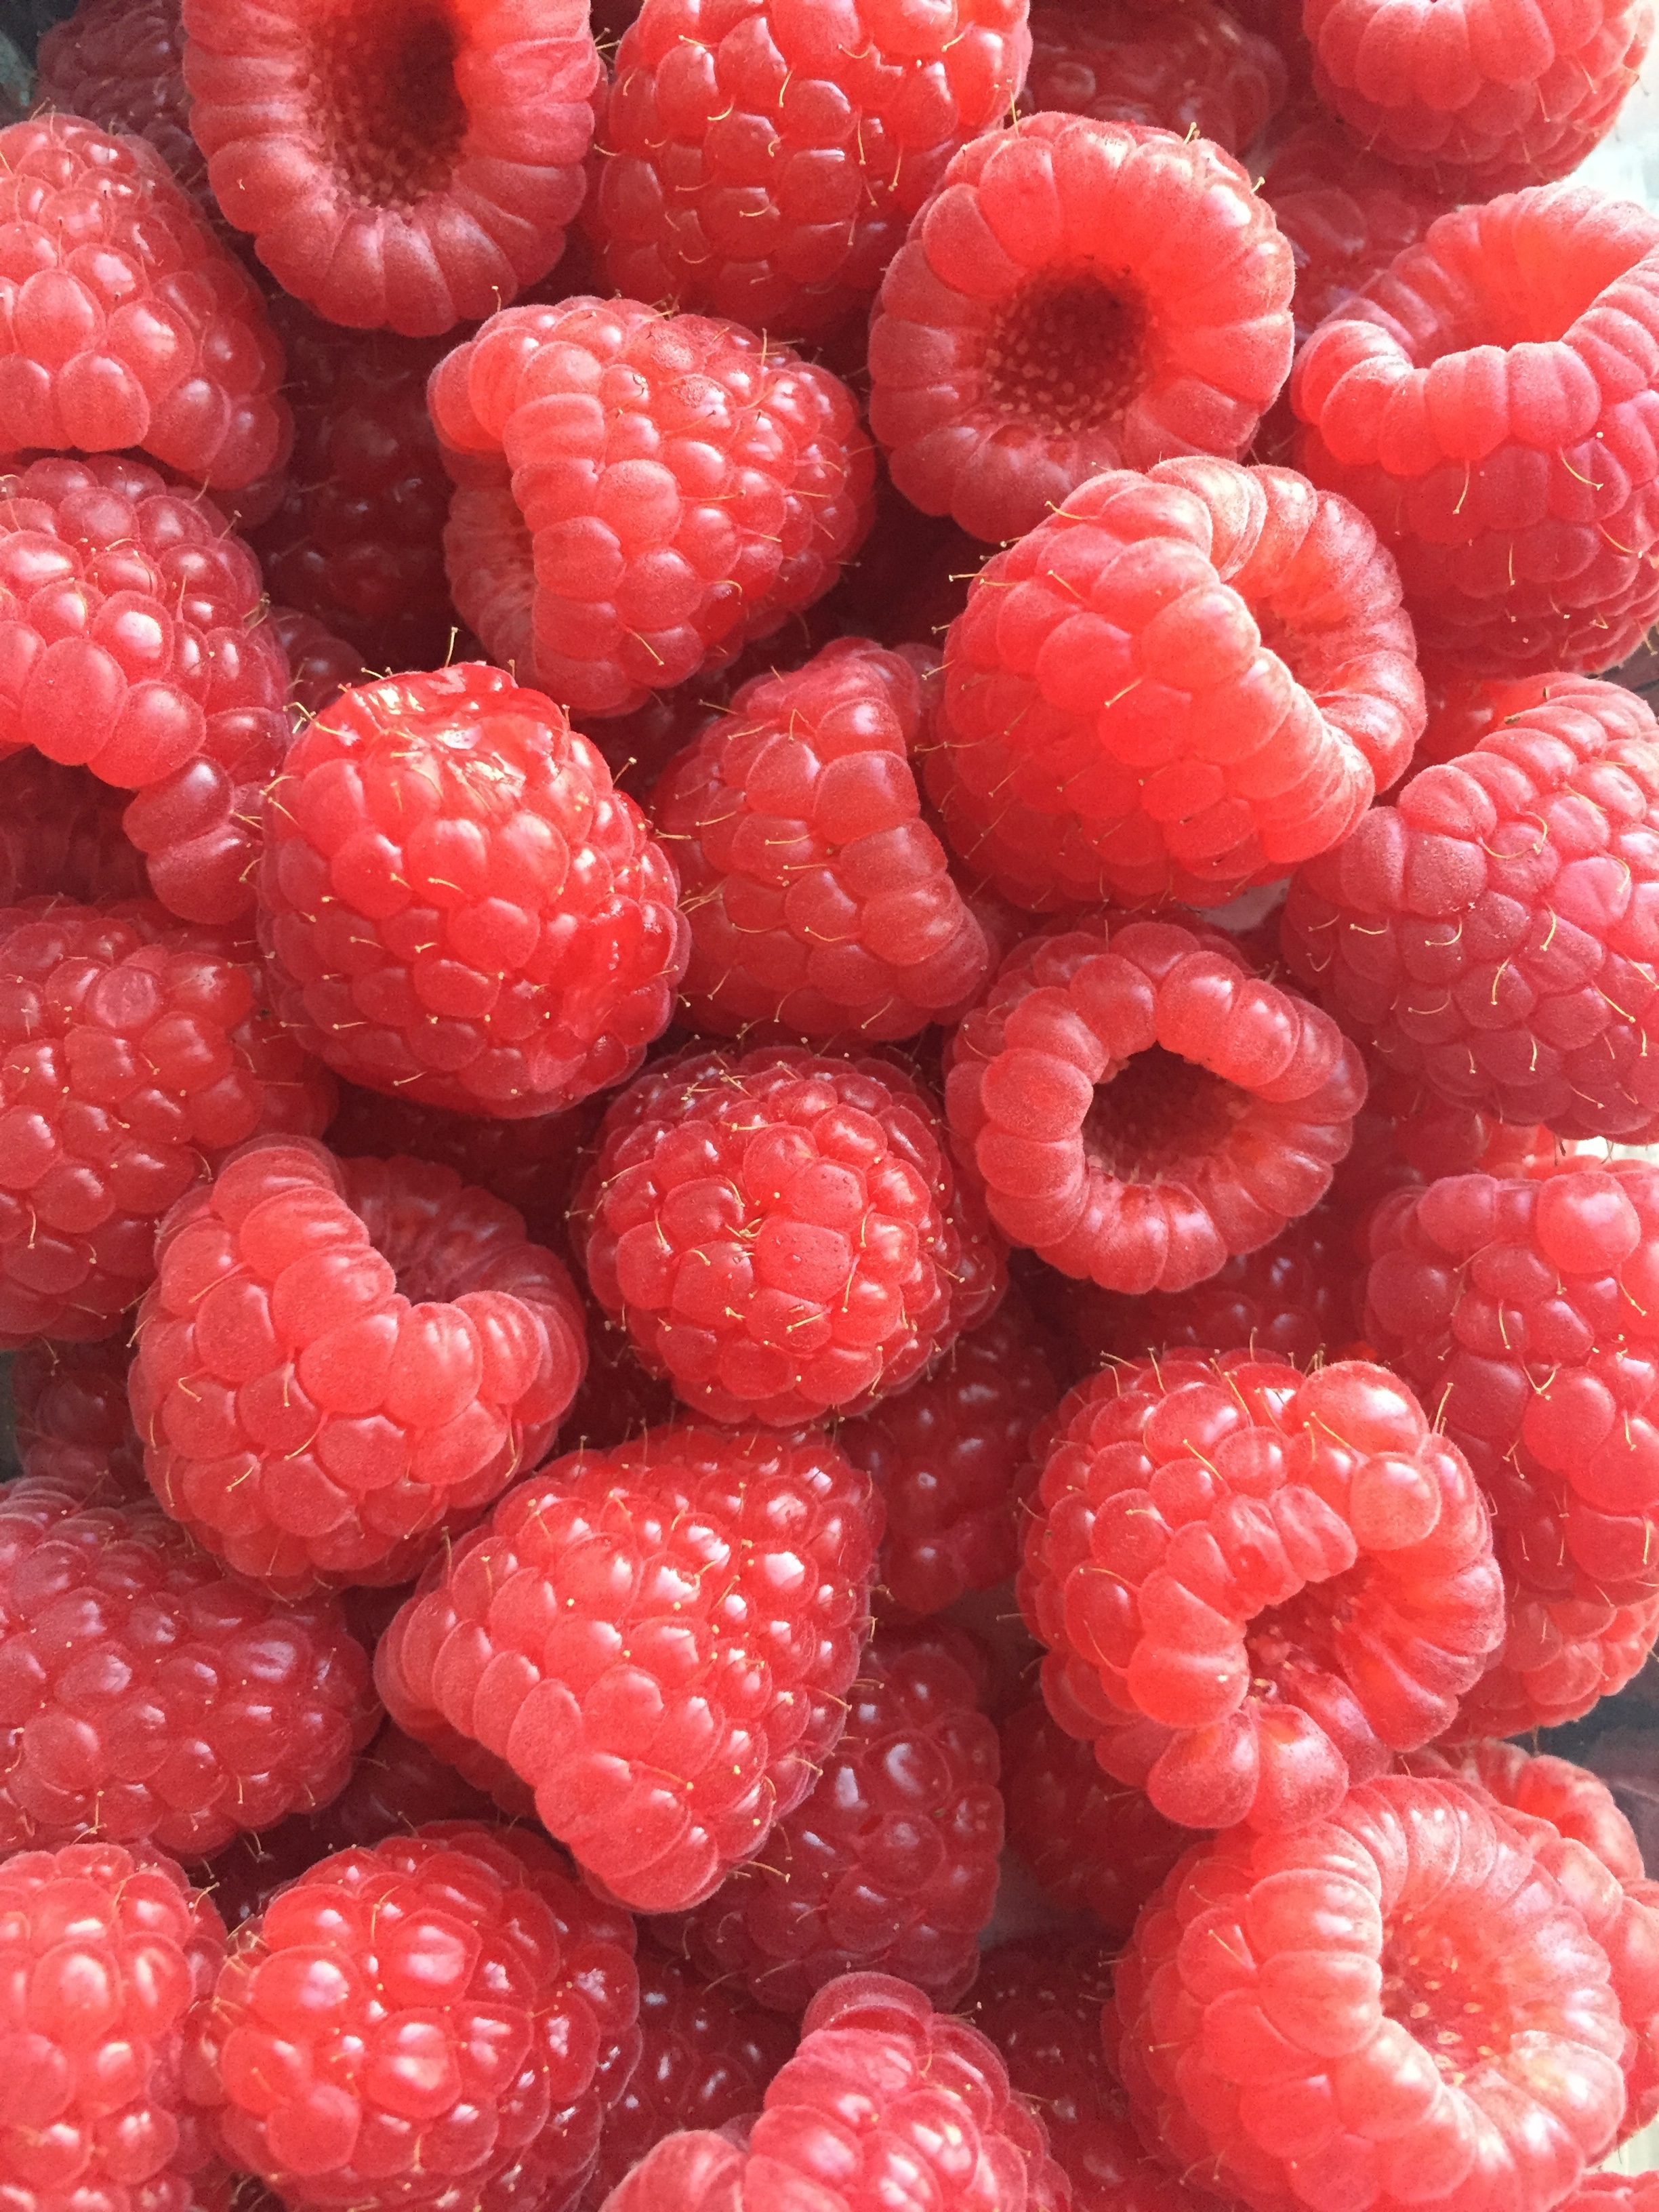
plant, raspberry, fruit, berry, summer, food, produce, fresh, strawberry, berries, raspberries, strawberries, frutti di bosco, loganberry